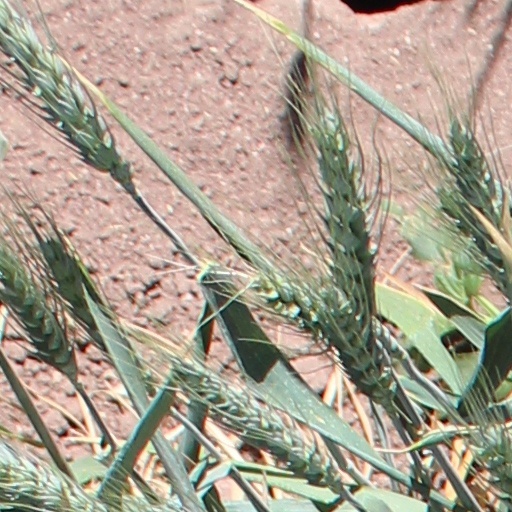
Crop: wheat